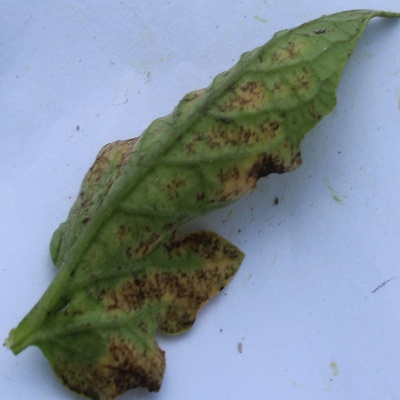
Crop: Tomato
Condition: septoria leaf spot